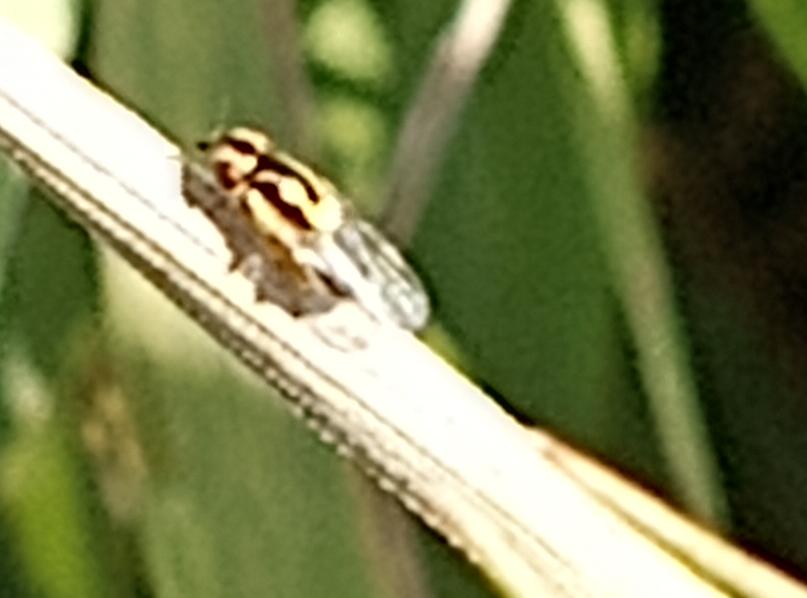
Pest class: occasional_pest